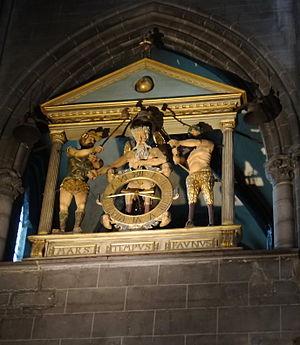
Cathédrale Notre-Dame-de-l'Assomption de Clermont - Jaquemart à trois personnages Русский: Часы жакмар в соборе Клермон-Феррана
Notre-Dame de l’Assomption est une cathédrale gothique située à Clermont-Ferrand. Elle a été édifiée à partir de 1248 au centre de la ville de Clermont, la capitale historique de l'Auvergne. Elle a remplacé une cathédrale romane située au même endroit qui elle-même avait été précédée par deux autres sanctuaires chrétiens. Son patronage initial est celui de Saint-Vital et Saint-Agricol. La majeure partie de la construction actuelle date de la seconde moitié du XIIIᵉ siècle, c'est le premier exemple d'utilisation en architecture de la pierre de Volvic. La façade occidentale et d'autres rénovations ont été effectuées par Eugène Viollet-le-Duc au cours de la seconde moitié du XIXᵉ siècle.